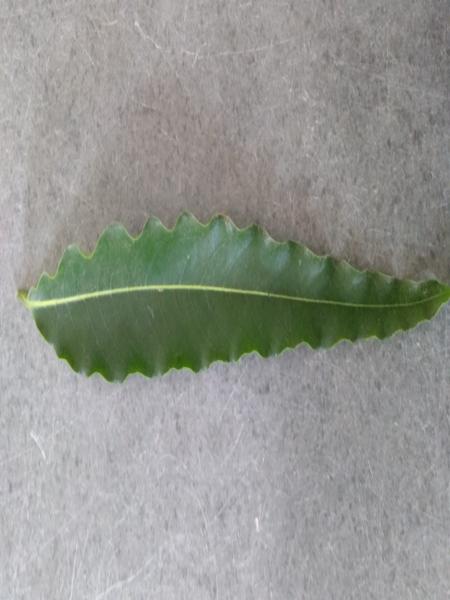
Plant: ashoka